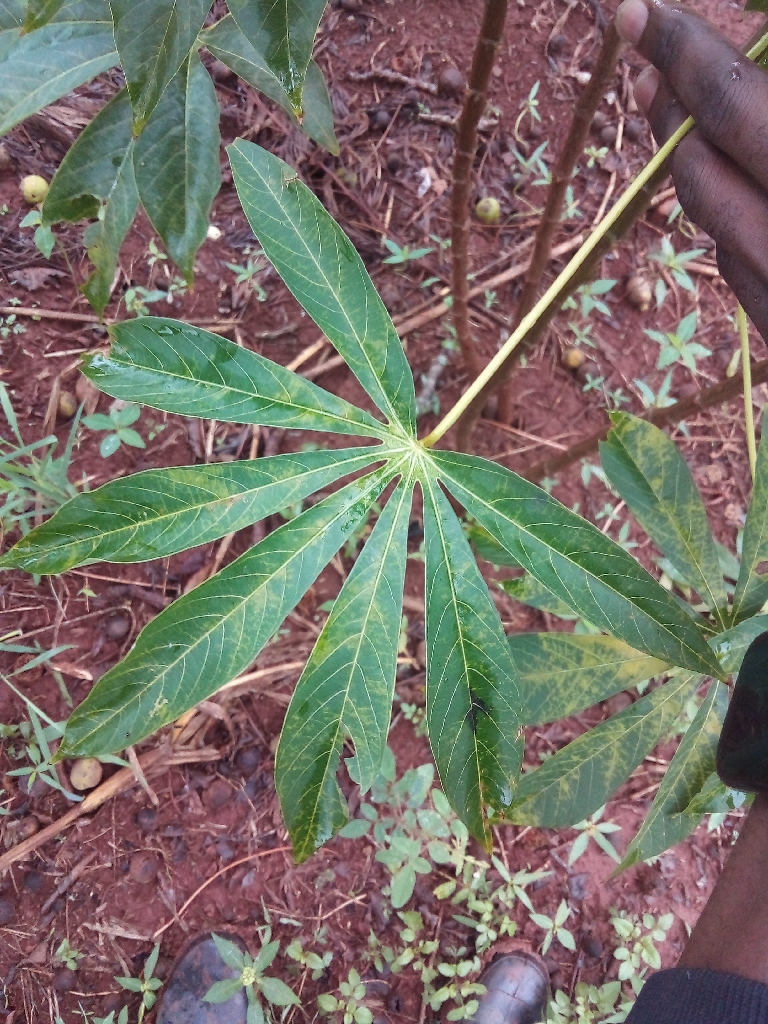
Label: cassava brown streak disease (cbsd)